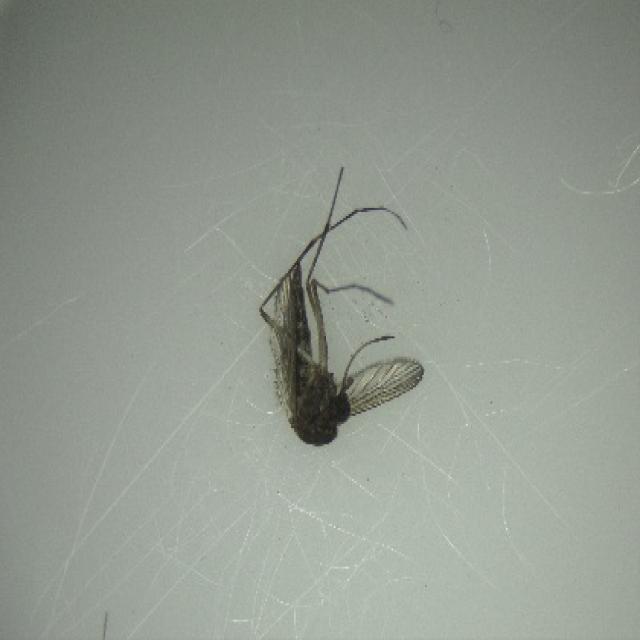
Species: aedes_vexans